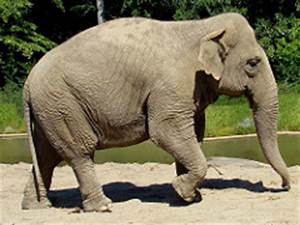
Label: elephant